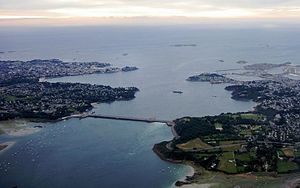
Hav / Mennesker og havet / Elproduktion
Tidevandsenergi: Det 1 kilometer lange Rance tidevandskraftværk i Bretagne genererer 0.5 GW.
Havet er den forbundne masse af saltvand, der dækker mere end 70 % af Jordens overflade. Det modererer Jordens klima og spiller vigtige roller i vandets kredsløb, kulstofkredsløb og kvælstofkredsløb. Havet er blevet berejst og udforsket siden oldtiden, mens videnskabelige studier af havet — oceanografi — stammer tilbage fra kaptajn James Cooks opdagelsesrejser i Stillehavet mellem 1768 og 1779. Ordet hav bruges også til at betegne mindre dele af havet, der ligger halvt indlands såvel som store salte indlandssøer såsom det Kaspiske hav og Dødehavet.